Topoisomerase

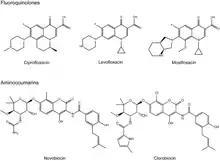
Figure 6. Structures of antibiotic compounds that target bacterial DNA gyrase and topoisomerase IV.

Both human topo I and topo II (both α and β isoforms) can be targeted in anticancer chemotherapy (Fig. 7). Most of these compounds act in a similar way to FQs, i.e. by stabilizing the DNA-protein covalent cleavage complex; for this they have become known as topoisomerase poisons, distinct from catalytic inhibitors. Several human topoisomerase inhibitors are included on the World Health Organization's List of Essential Medicines.